William Sime

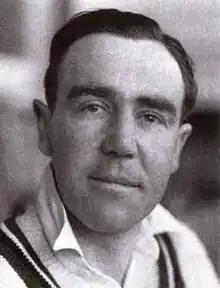

William Arnold Sime (8 February 1909 – 5 May 1983) was a South African-born English barrister and judge who also played first-class cricket. Educated at Bedford School and at Balliol College, Oxford, he was a right-hand batsman and slow left-arm orthodox bowler.